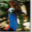
Label: bird